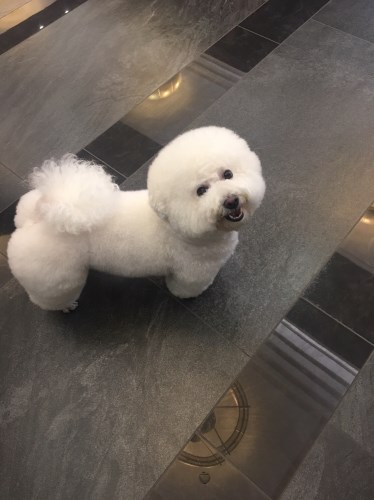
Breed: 3083-n000117-Bichon_Frise